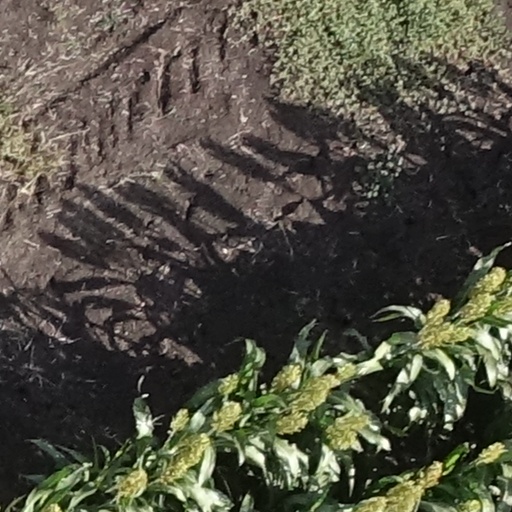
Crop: sorghum